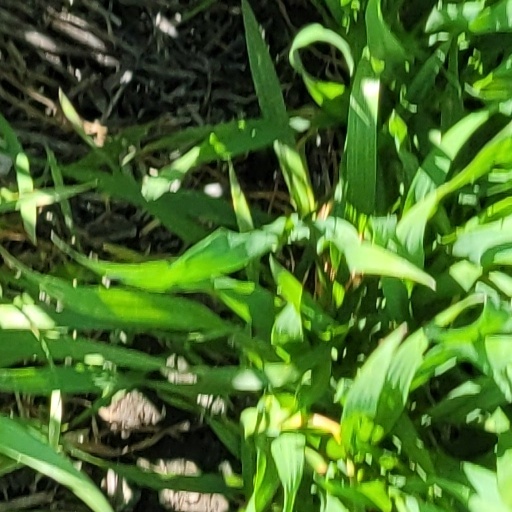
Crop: wheat